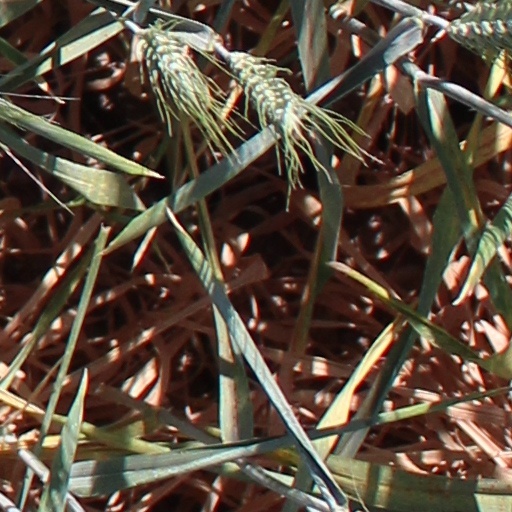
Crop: wheat